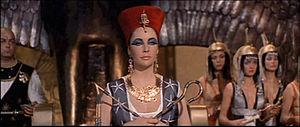
Elizabeth Taylor [əˈlɪzəbəθ ˈteɪlə], communément appelée Liz Taylor, est une actrice britannico-américaine, née le 27 février 1932 à Londres, dans le quartier d'Hampstead Garden Suburb, et morte le 23 mars 2011 à Los Angeles.